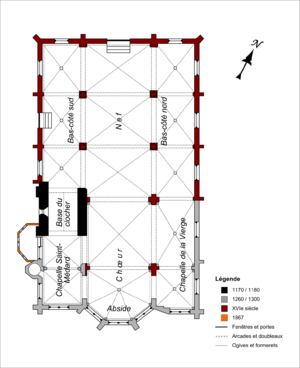
Plan schématique de l'église. Sans échelle
L'église Saint-Médard est une église catholique paroissiale située à Villers-Saint-Frambourg, en France. Elle possède un petit clocher roman caractéristique du Valois, qui remonte vers 1170 / 1180 et représente sa partie la plus ancienne. Le chœur et ses deux chapelles latérales sont issus de trois campagnes de construction rapprochées, pouvant être situées pendant la seconde moitié du XIIIᵉ siècle. C'est donc une œuvre de la période gothique rayonnante dont il garde l'empreinte, bien que des réparations au cours du XVIᵉ siècle aient apporté des simplifications. Le plan de l'église est irrégulier du fait de la présence de la base du clocher : la chapelle du sud est plus petite que celle du nord. La nef et ses bas-côtés ont été entièrement bâtis pendant le XVIᵉ siècle et affichent le style gothique flamboyant, sauf les grandes arcades du nord qui sont d'un style Renaissance tardif. Il en va de même de l'extérieur. Toute l'église a été construite avec soin, même si des moellons ont dû suffire pour la nef.